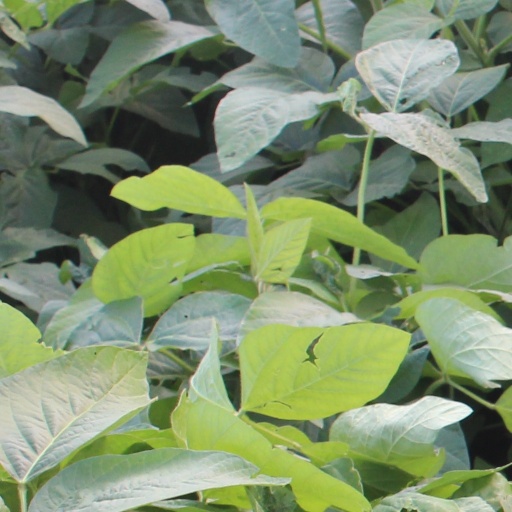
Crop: soybean